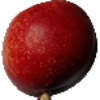
Label: nectarine